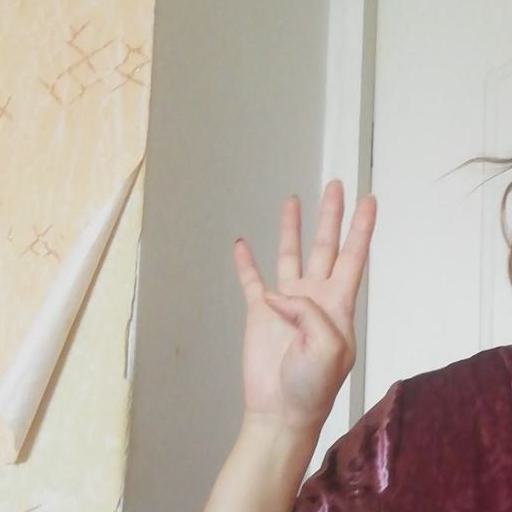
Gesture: four